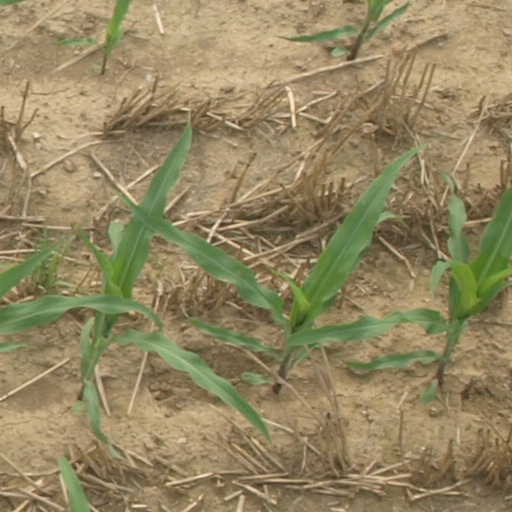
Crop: maize; corn